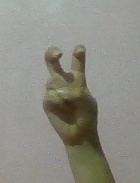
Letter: toot